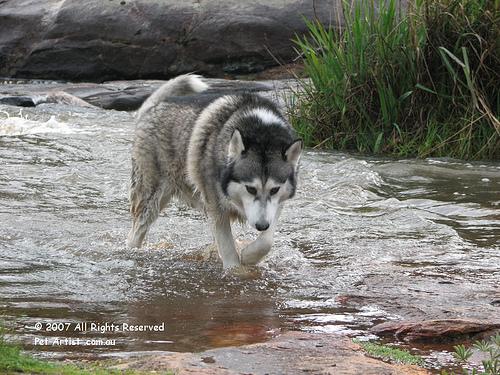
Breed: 1160-n000003-Siberian_husky